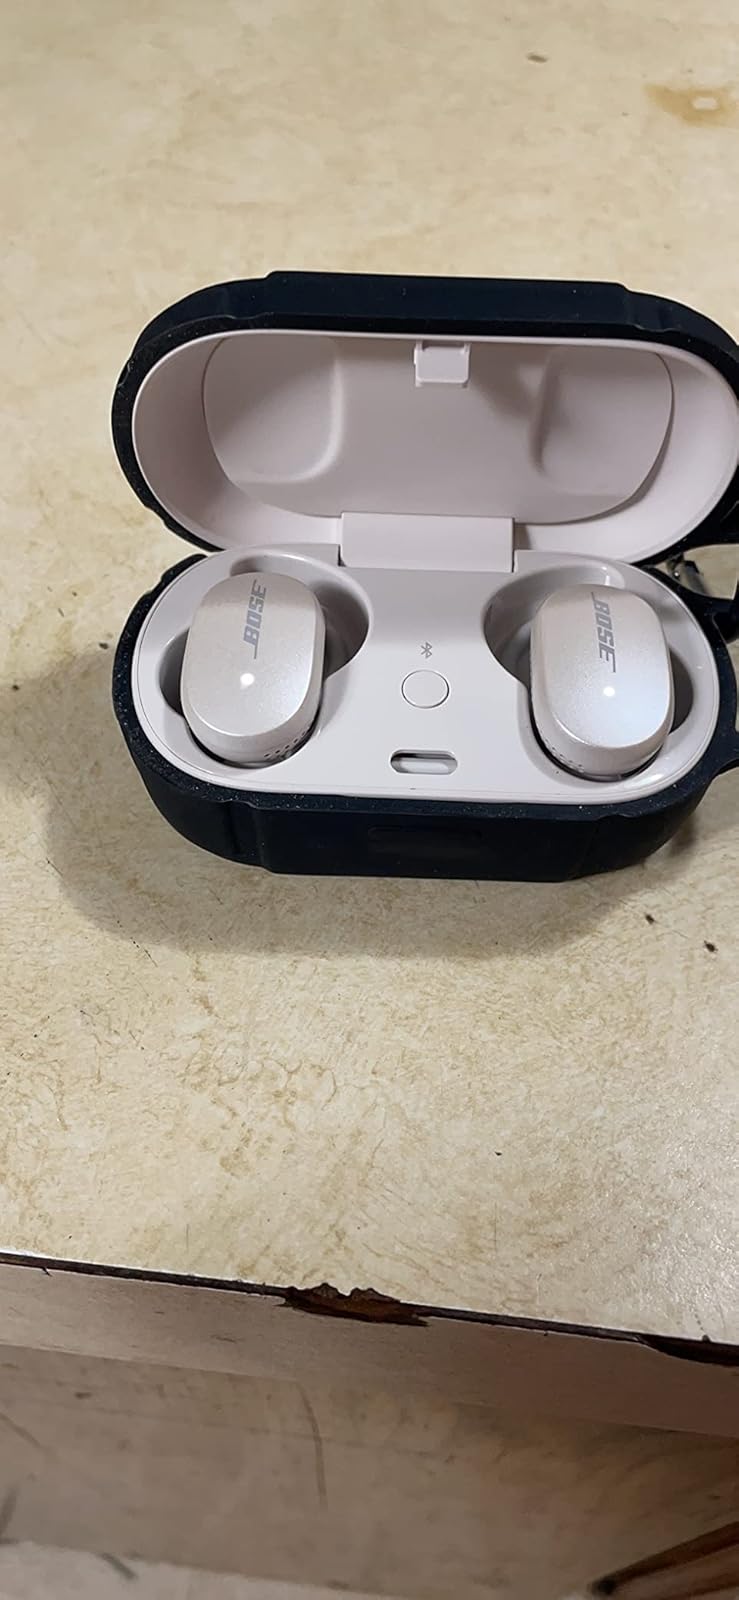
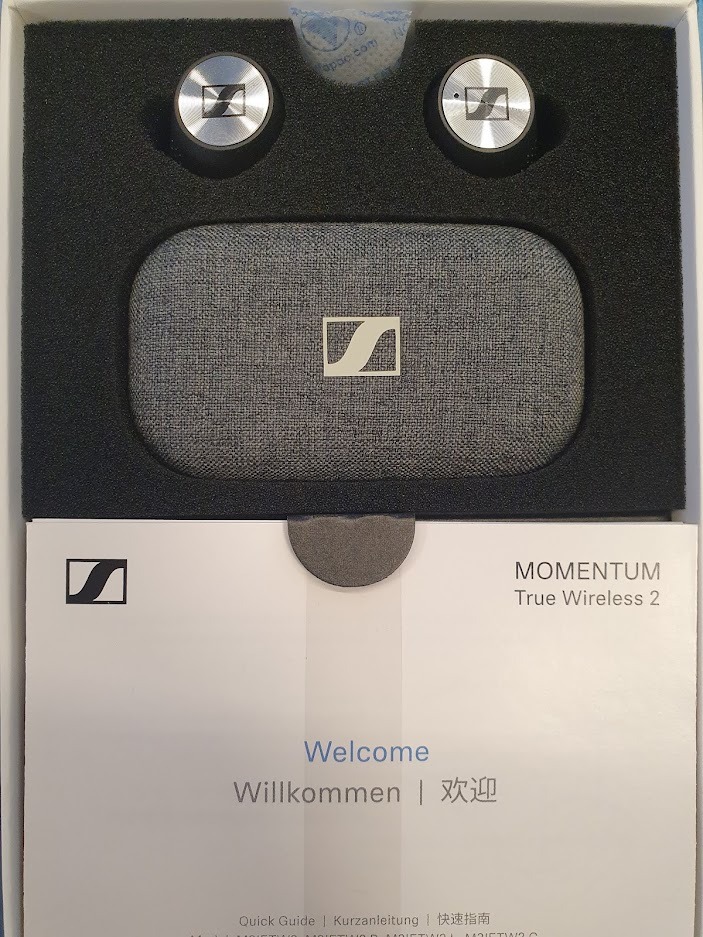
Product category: earbuds
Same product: no